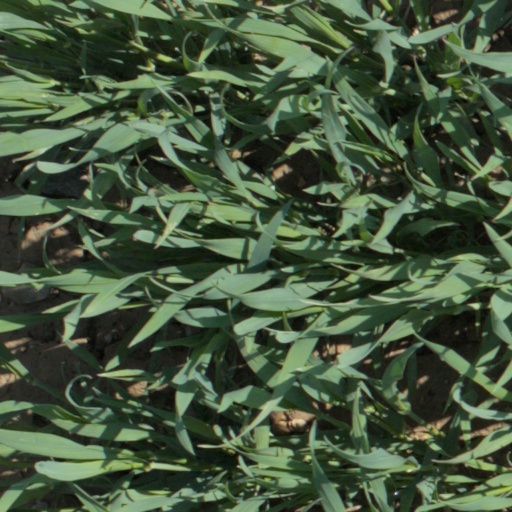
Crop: wheat